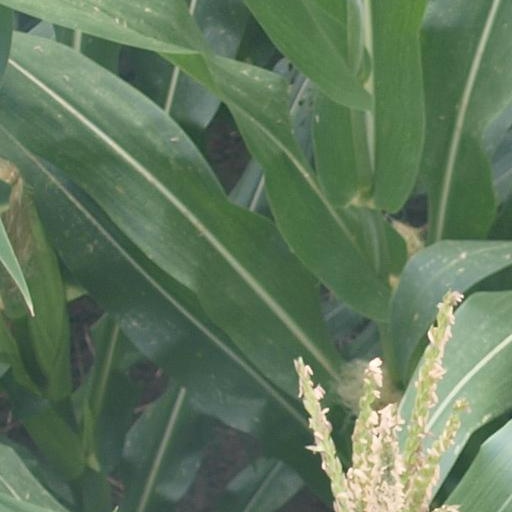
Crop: maize; corn